Nicolás Marichal

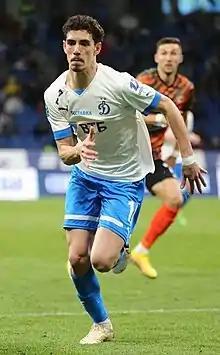
Marichal with Dynamo Moscow in 2022

Nicolás Marichal Pérez (born 17 March 2001) is a Uruguayan professional footballer who plays as a centre-back for Russian Premier League club Dynamo Moscow and the Uruguay national team.